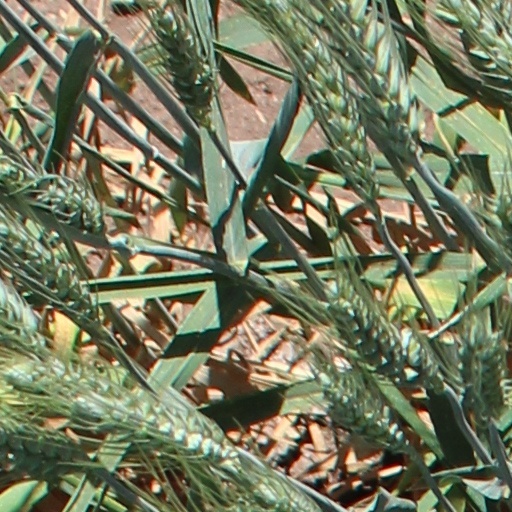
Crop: wheat